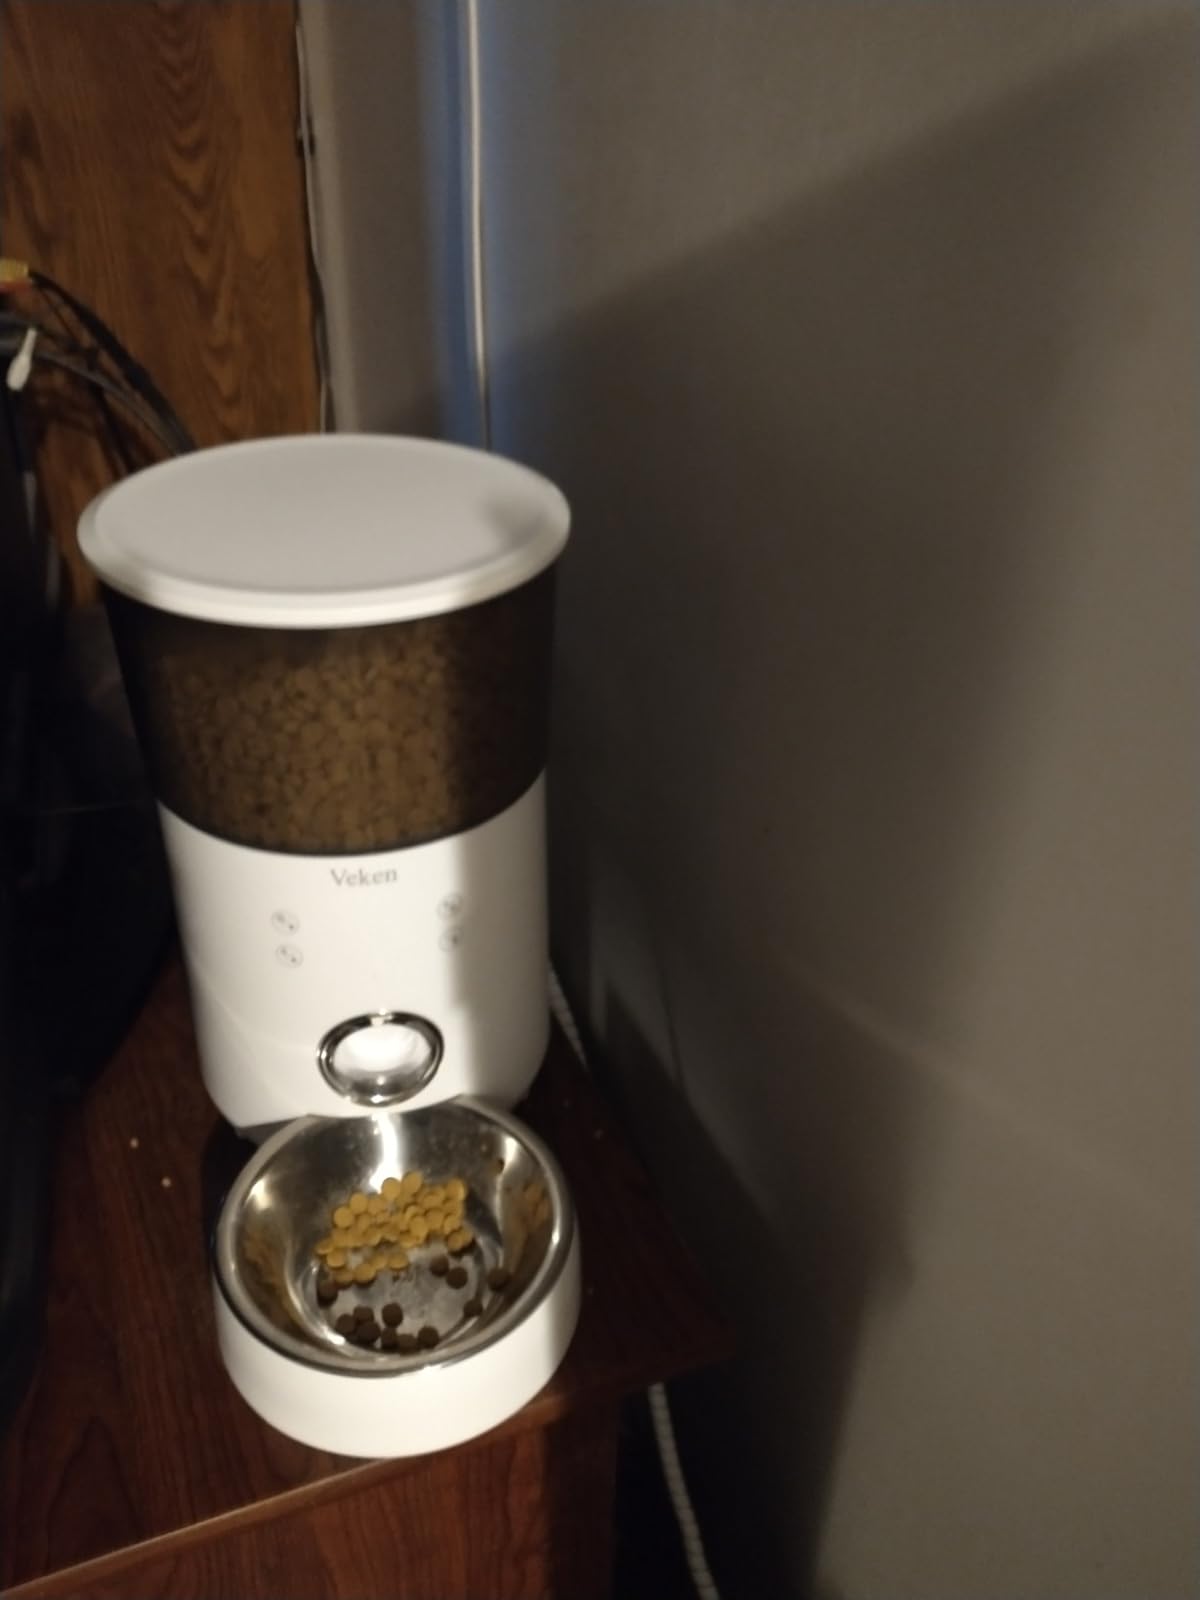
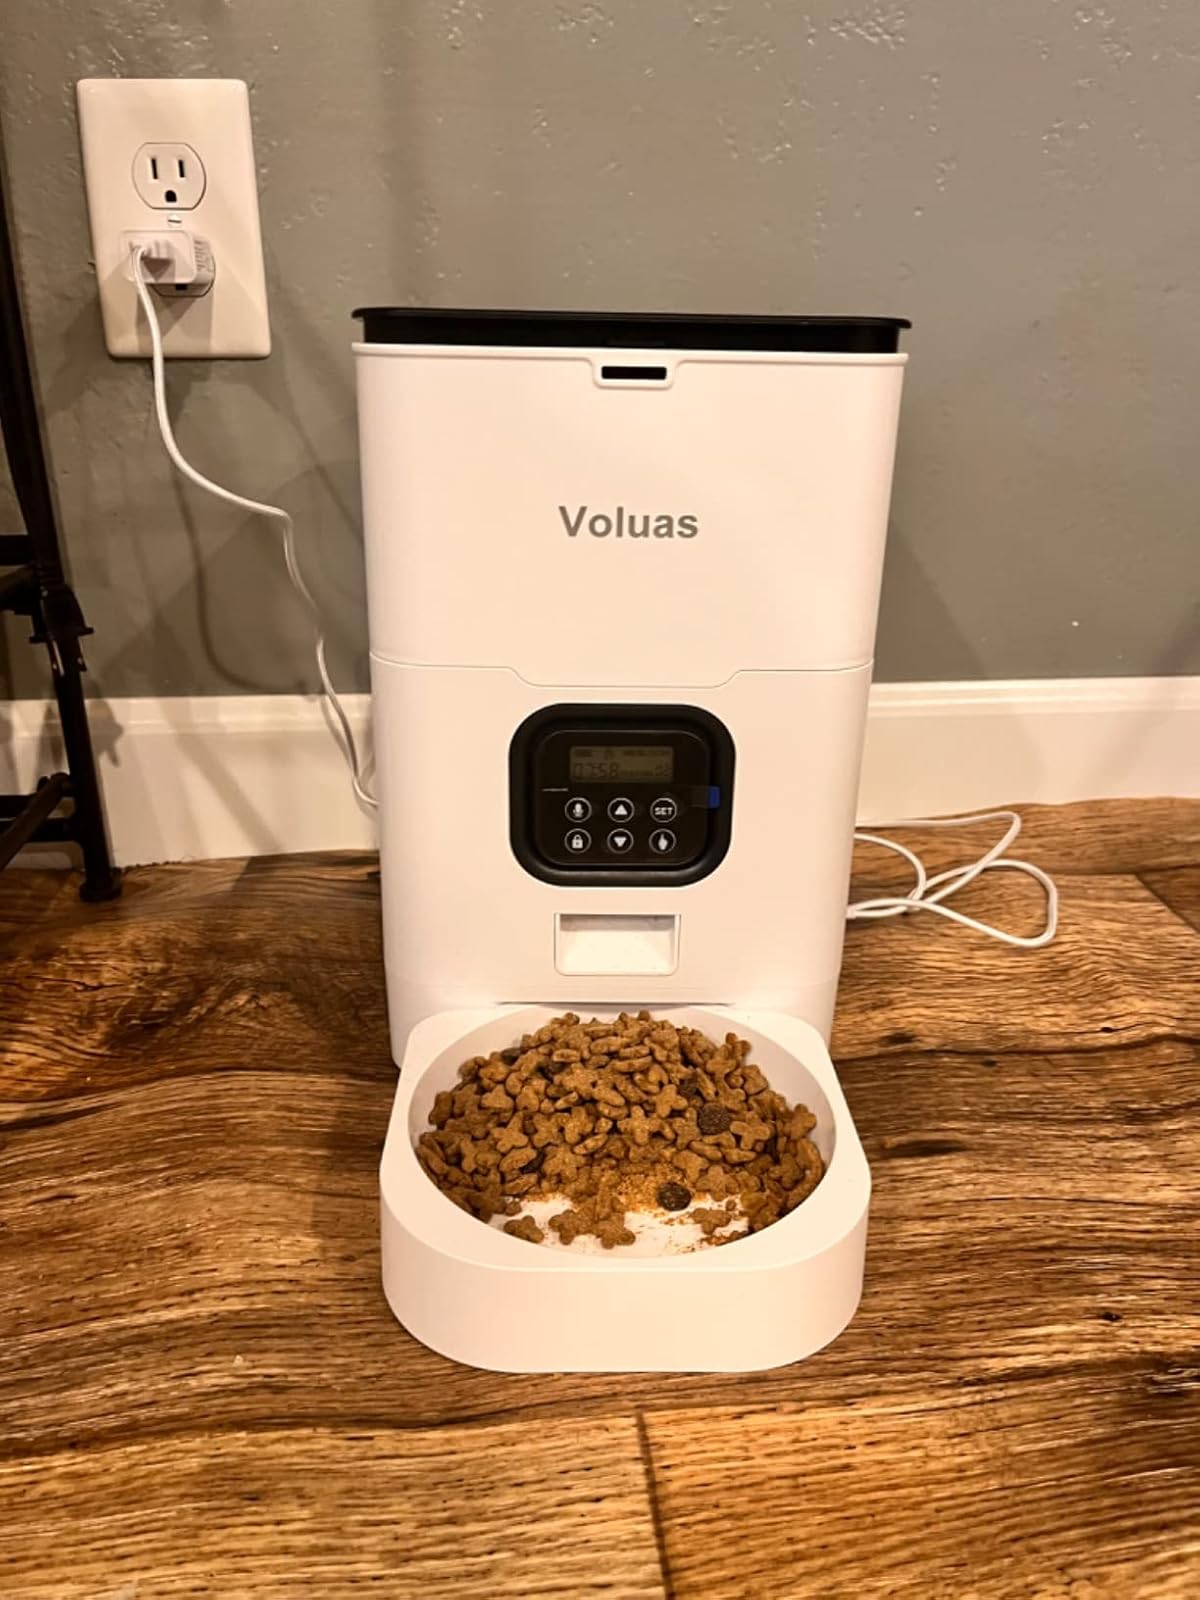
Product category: items_feeder
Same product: no